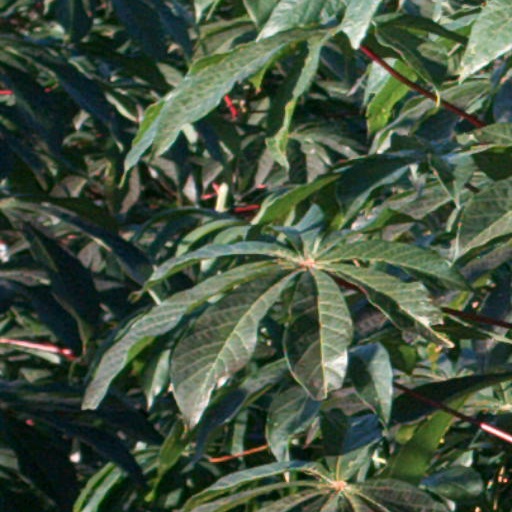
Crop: cassava